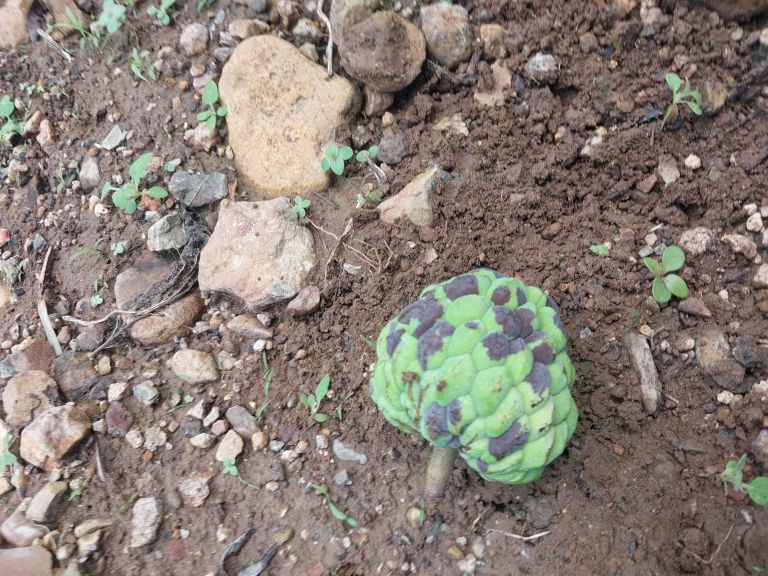
Disease label: Diplodia Rot